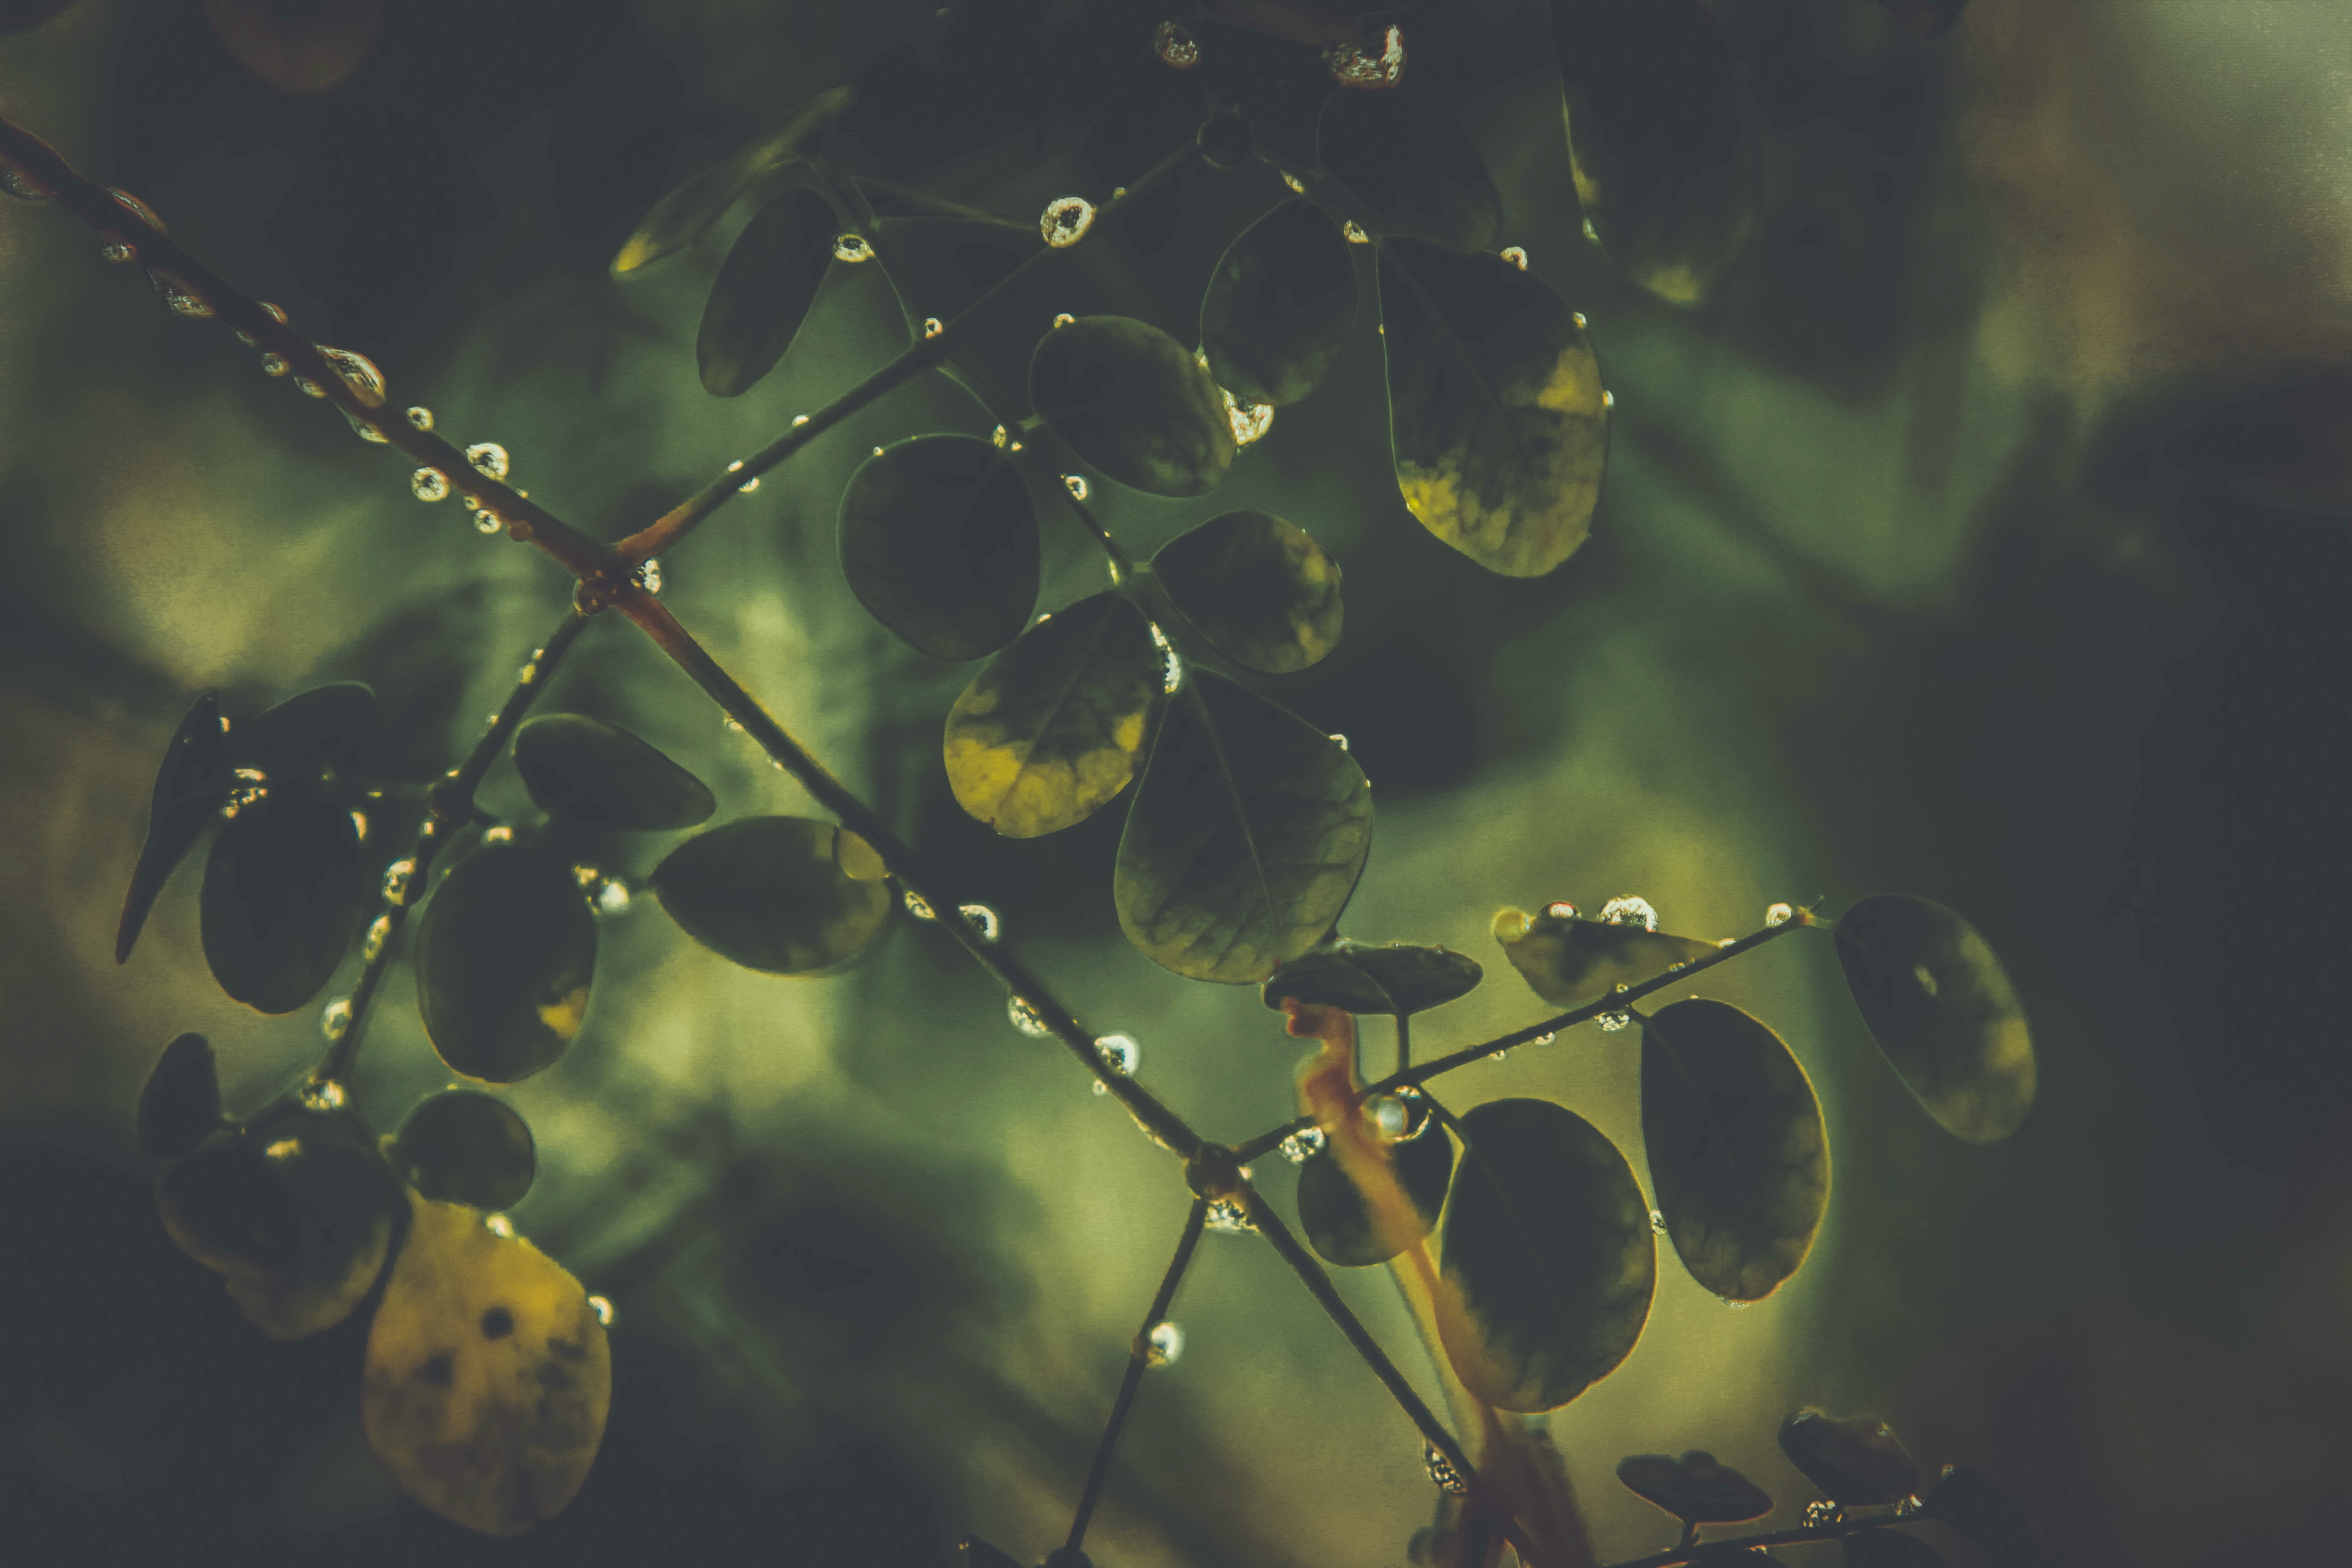
green, leaf, branch, water, tree, yellow, sunlight, plant, organism, twig, botany, grass, flower, macro photography, photography, plant stem, autumn, forest